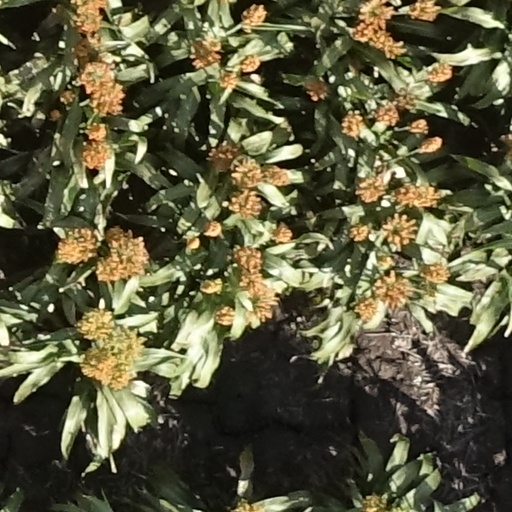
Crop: sorghum